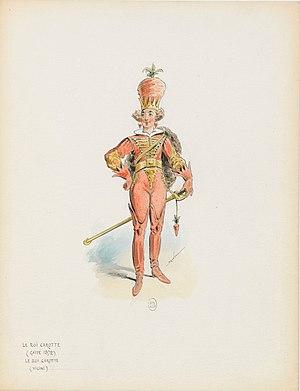
Le Roi Carotte est un opéra-bouffe-féerie en quatre actes et dix-neuf tableaux de Jacques Offenbach et Victorien Sardou, créé au théâtre de la Gaîté le 15 janvier 1872. Il existe une édition opérette-féerie en trois actes et onze tableaux.
Draner, né le 12 novembre 1833 à Liège et mort le 30 août 1926 à Paris 9ᵉ, est un dessinateur et caricaturiste belge.